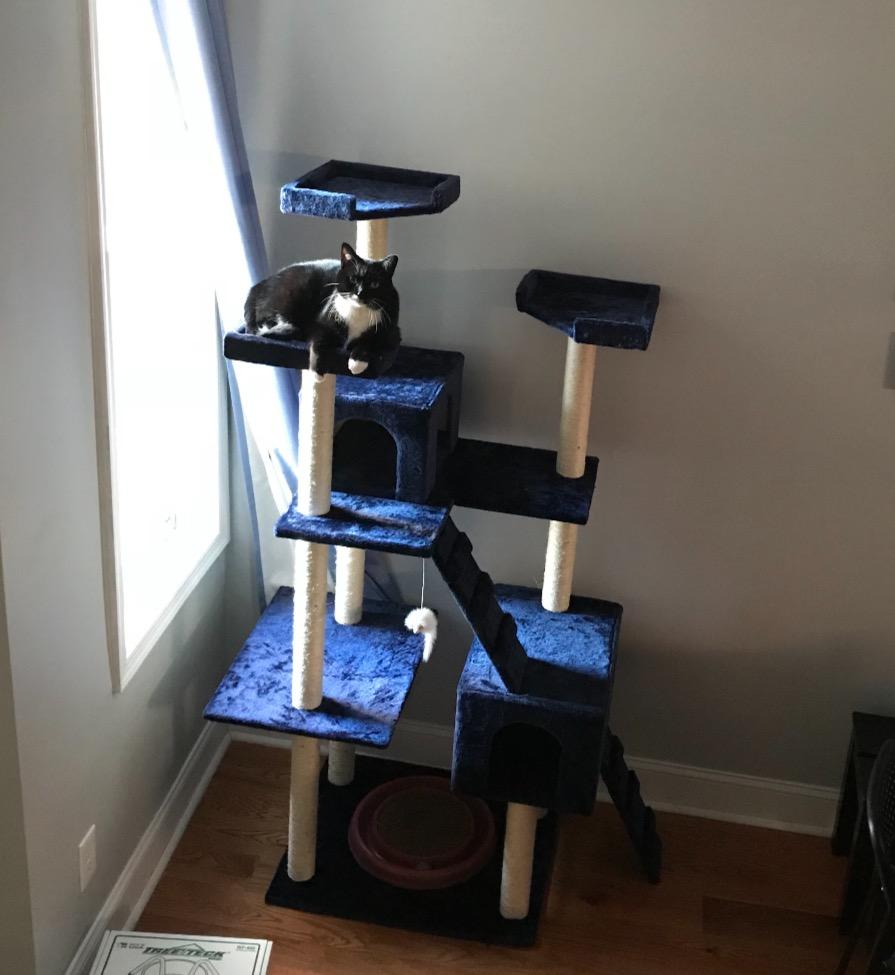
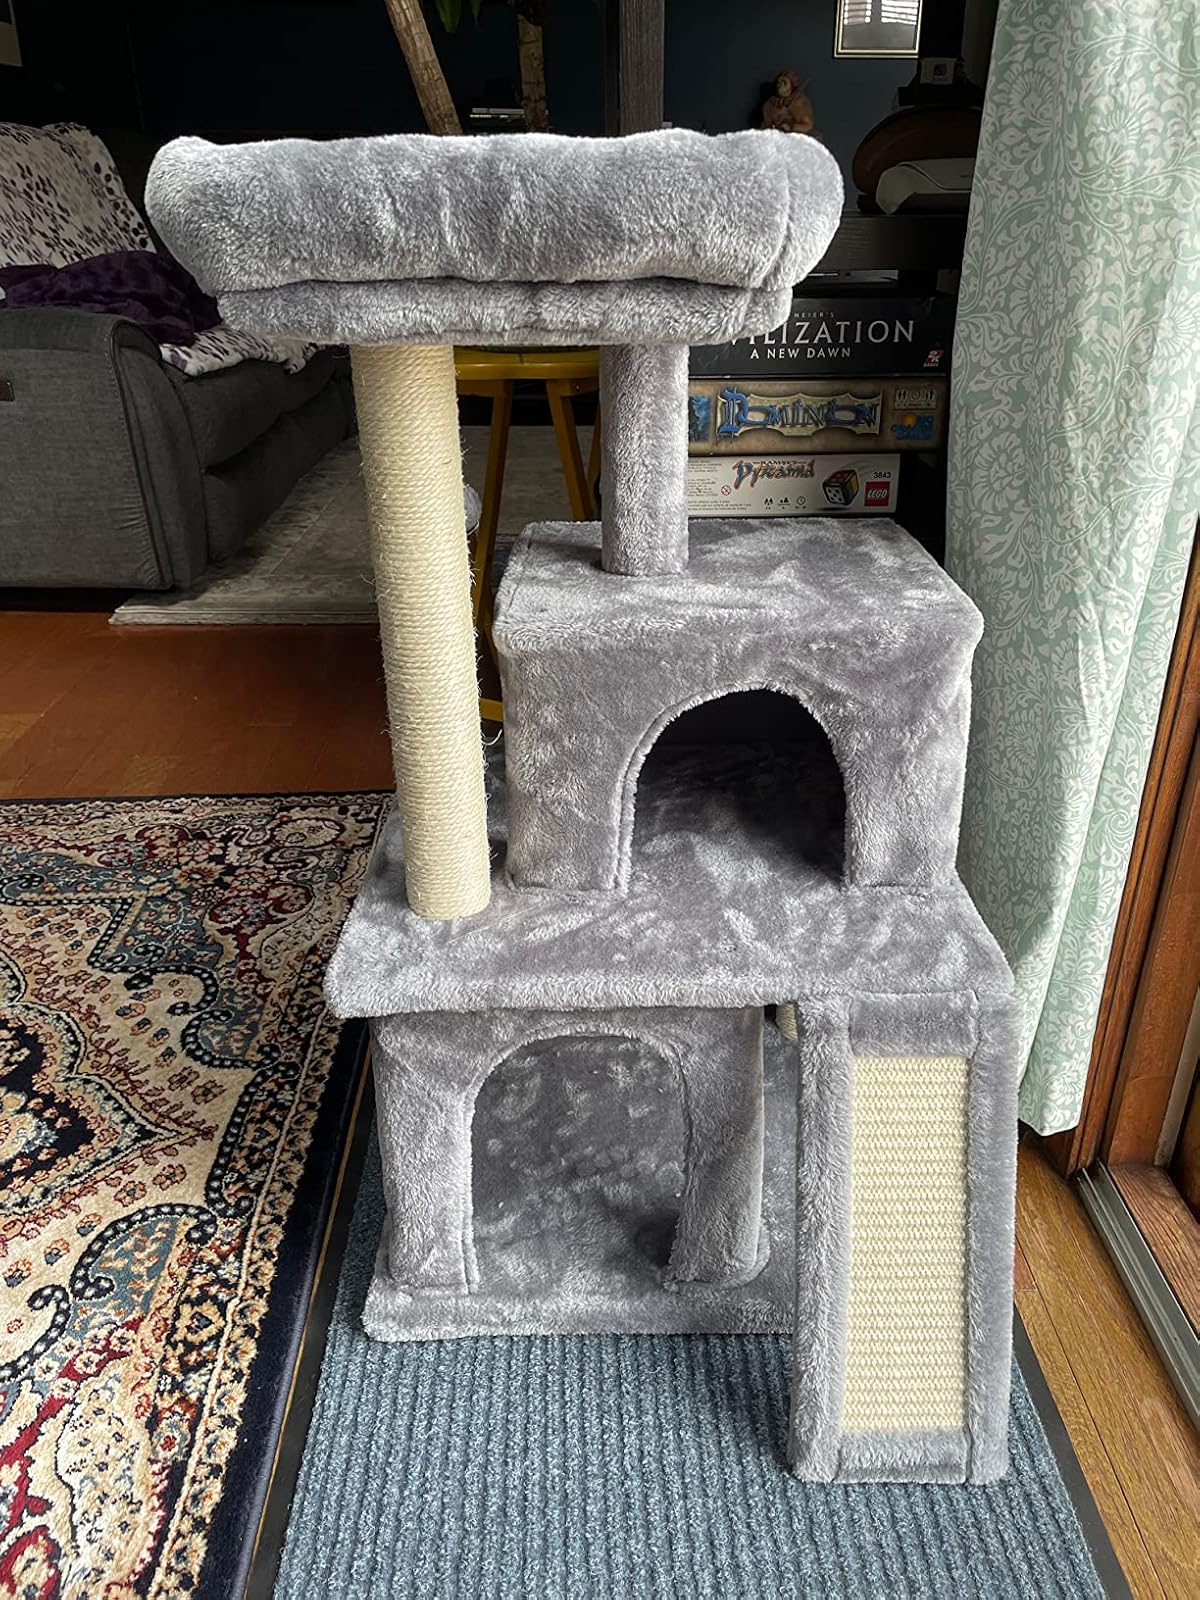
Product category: items_cat tree
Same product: no